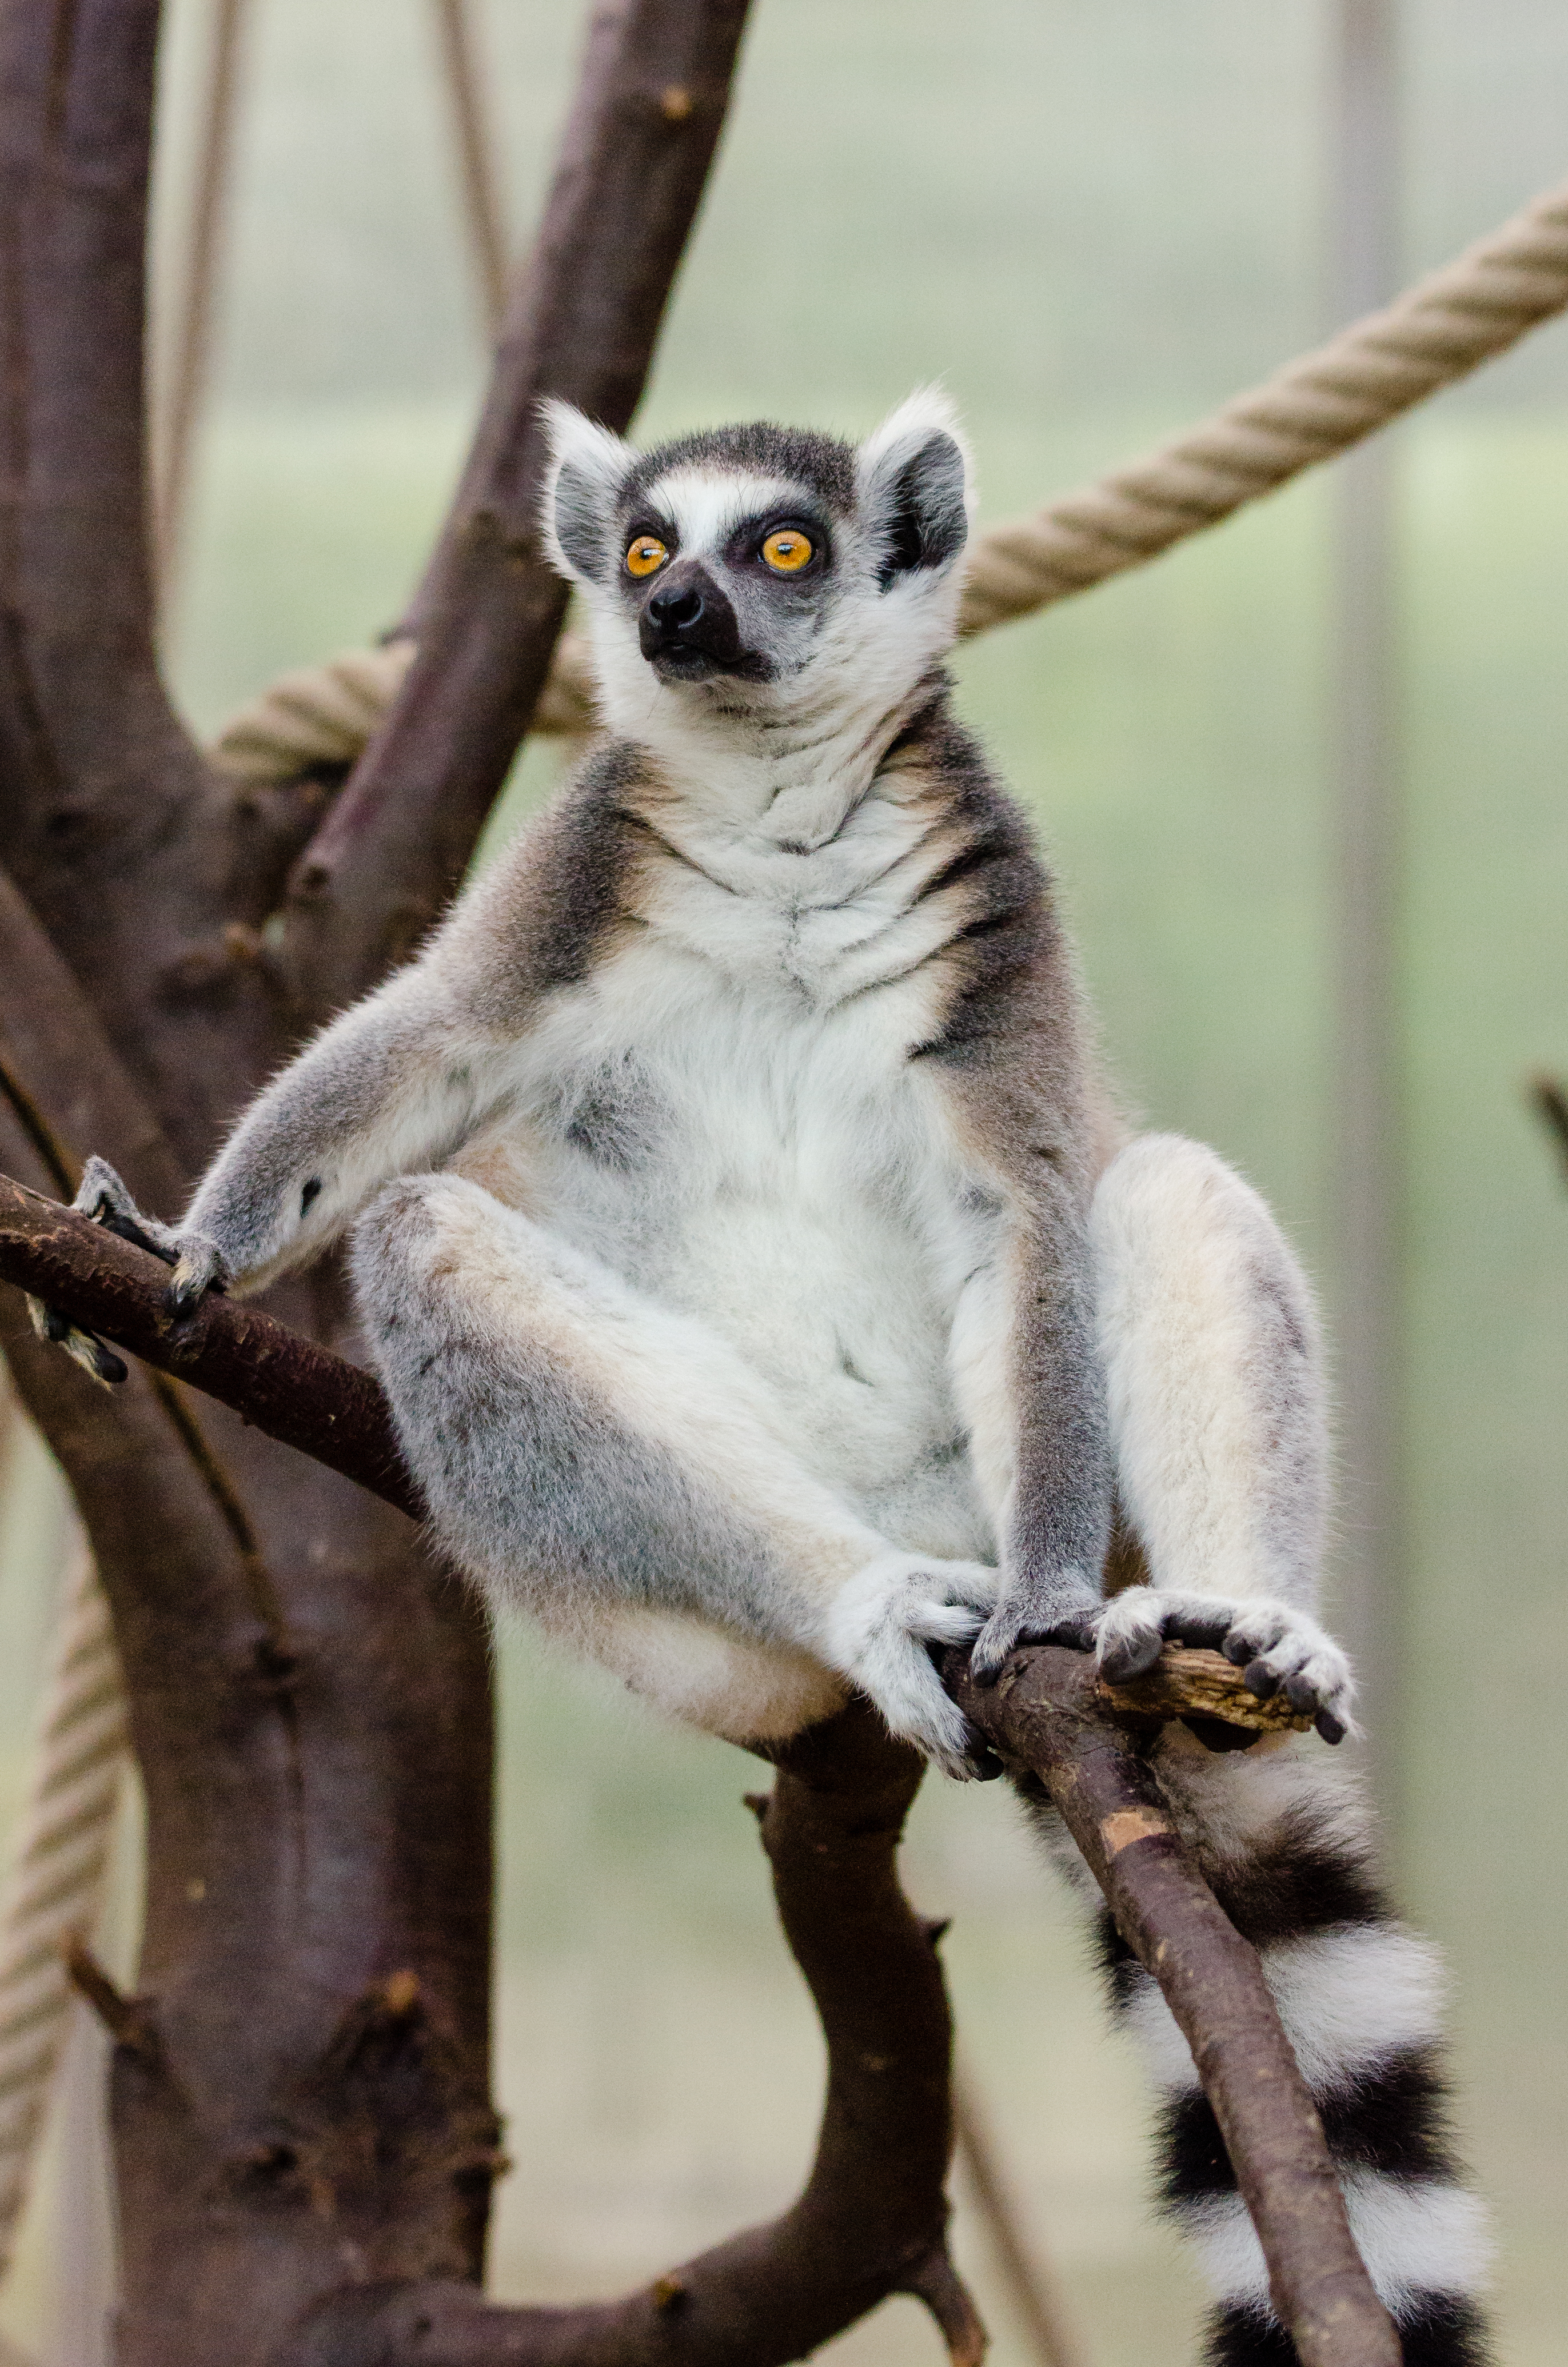
branch, animal, wildlife, zoo, mammal, fauna, primate, madagascar, vertebrate, lemur, new world monkey